Mulgawarrina, New South Wales

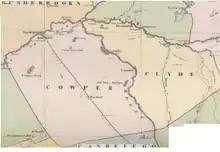
Map of Clyde and Cowper Counties 1886 by John Sands.

Mulgawarrina, New South Wales is a Bounded locality of Brewarrina Shire and a civil Parish of Cowper County, New South Wales, a cadasteral division of central New South Wales.